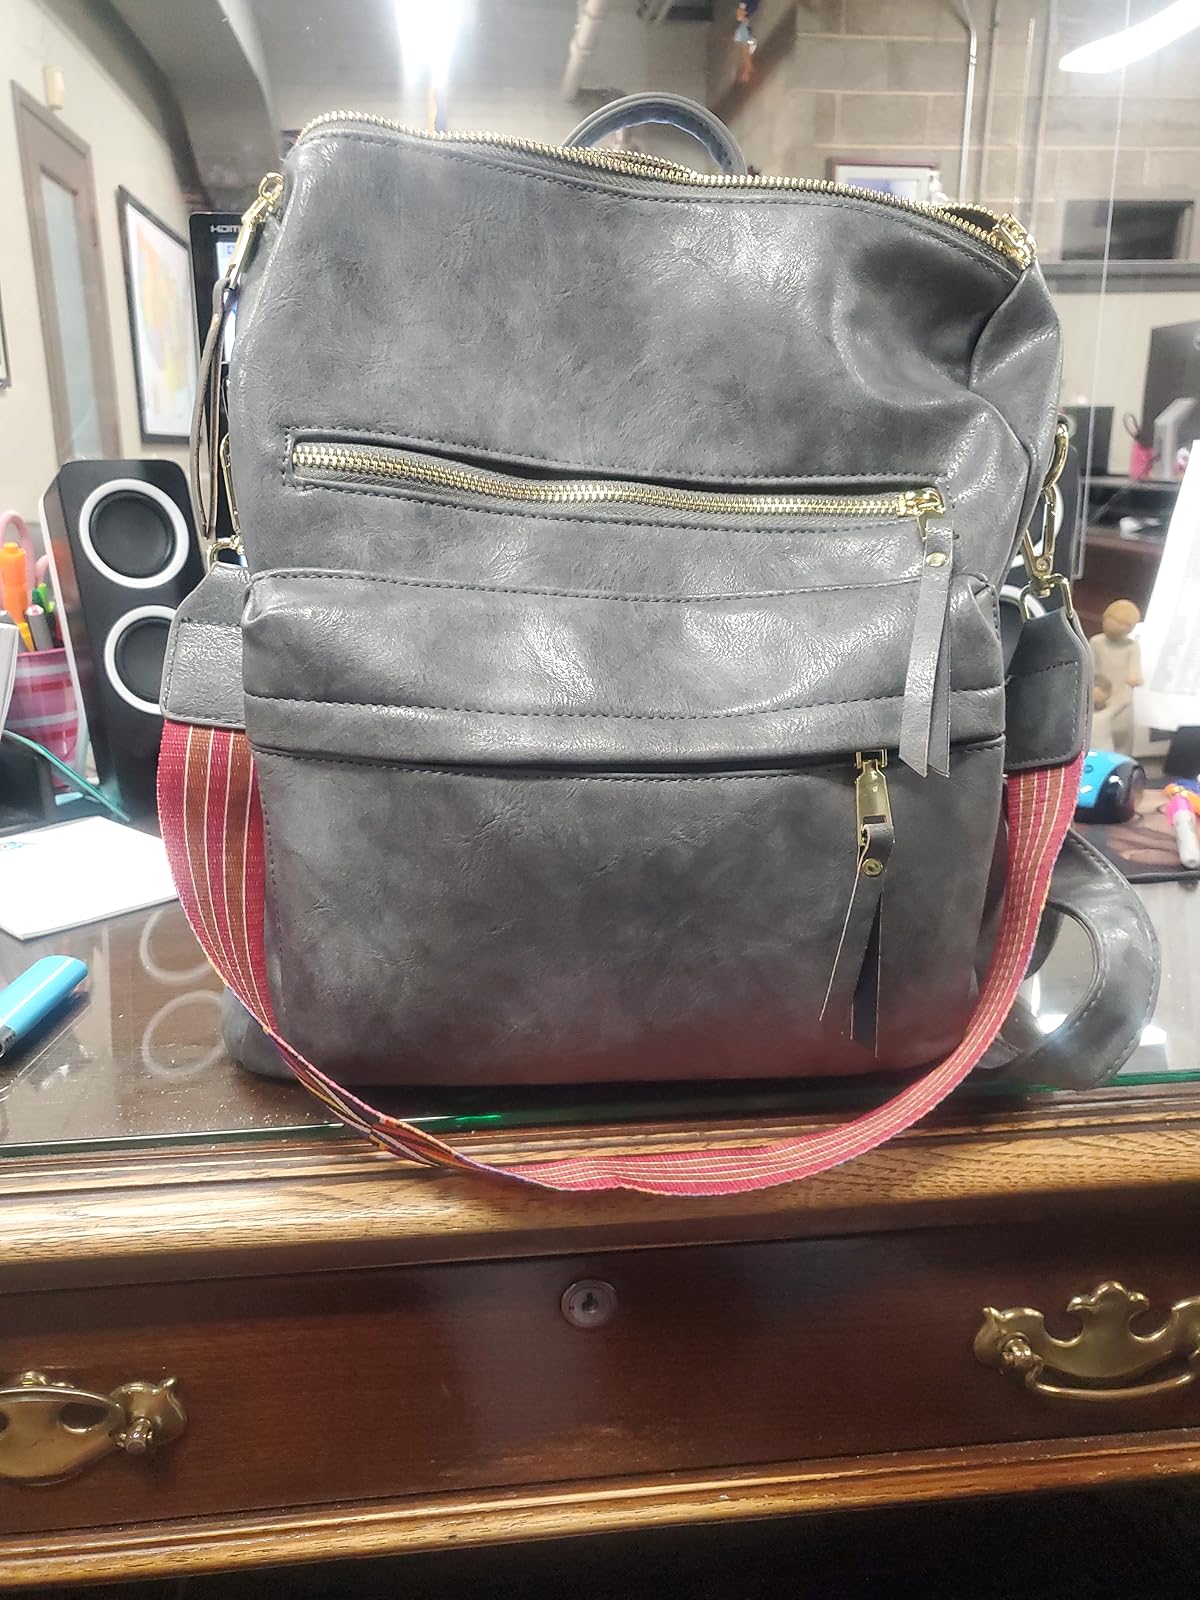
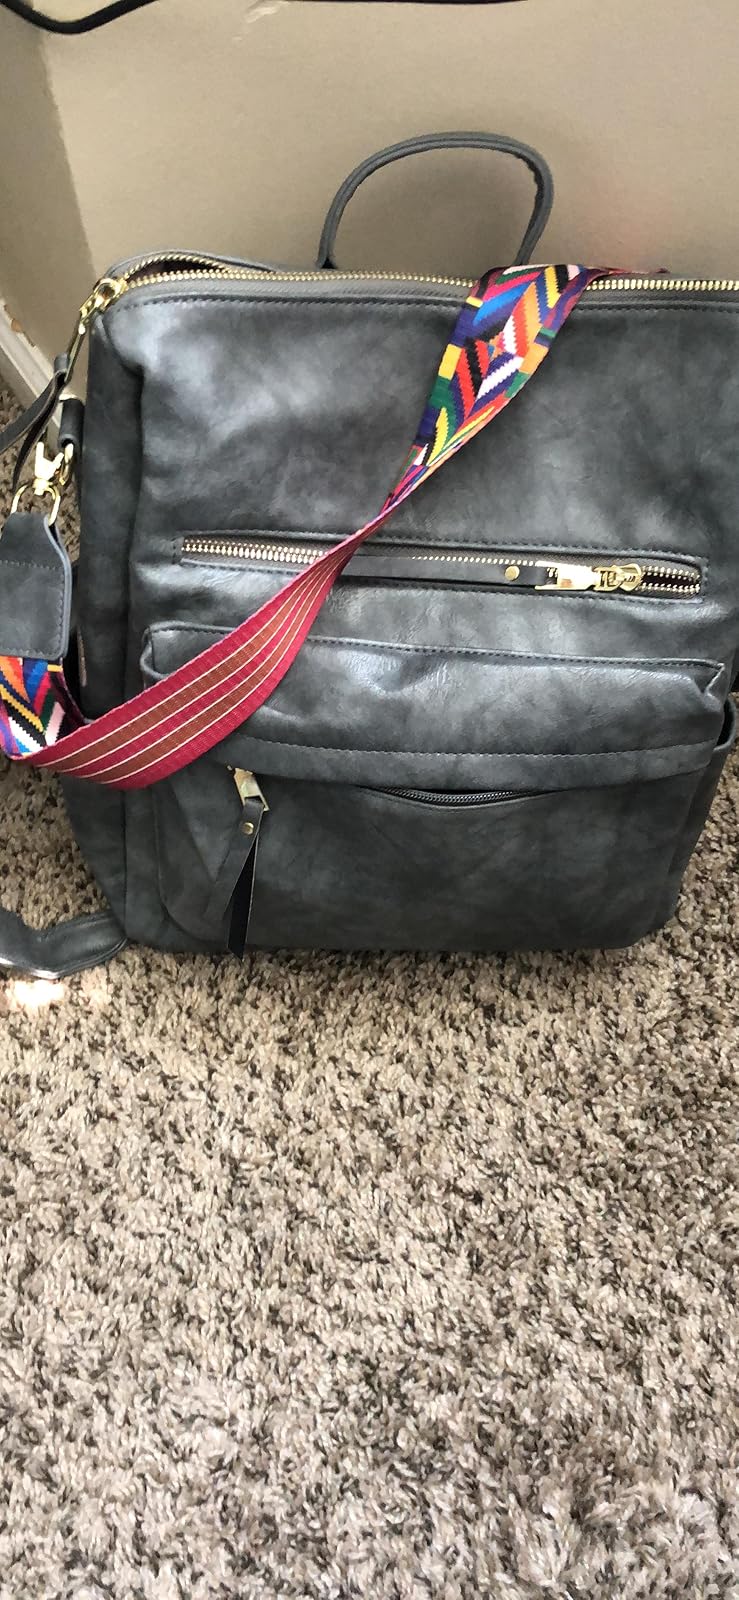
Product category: accessories_handbag
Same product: yes